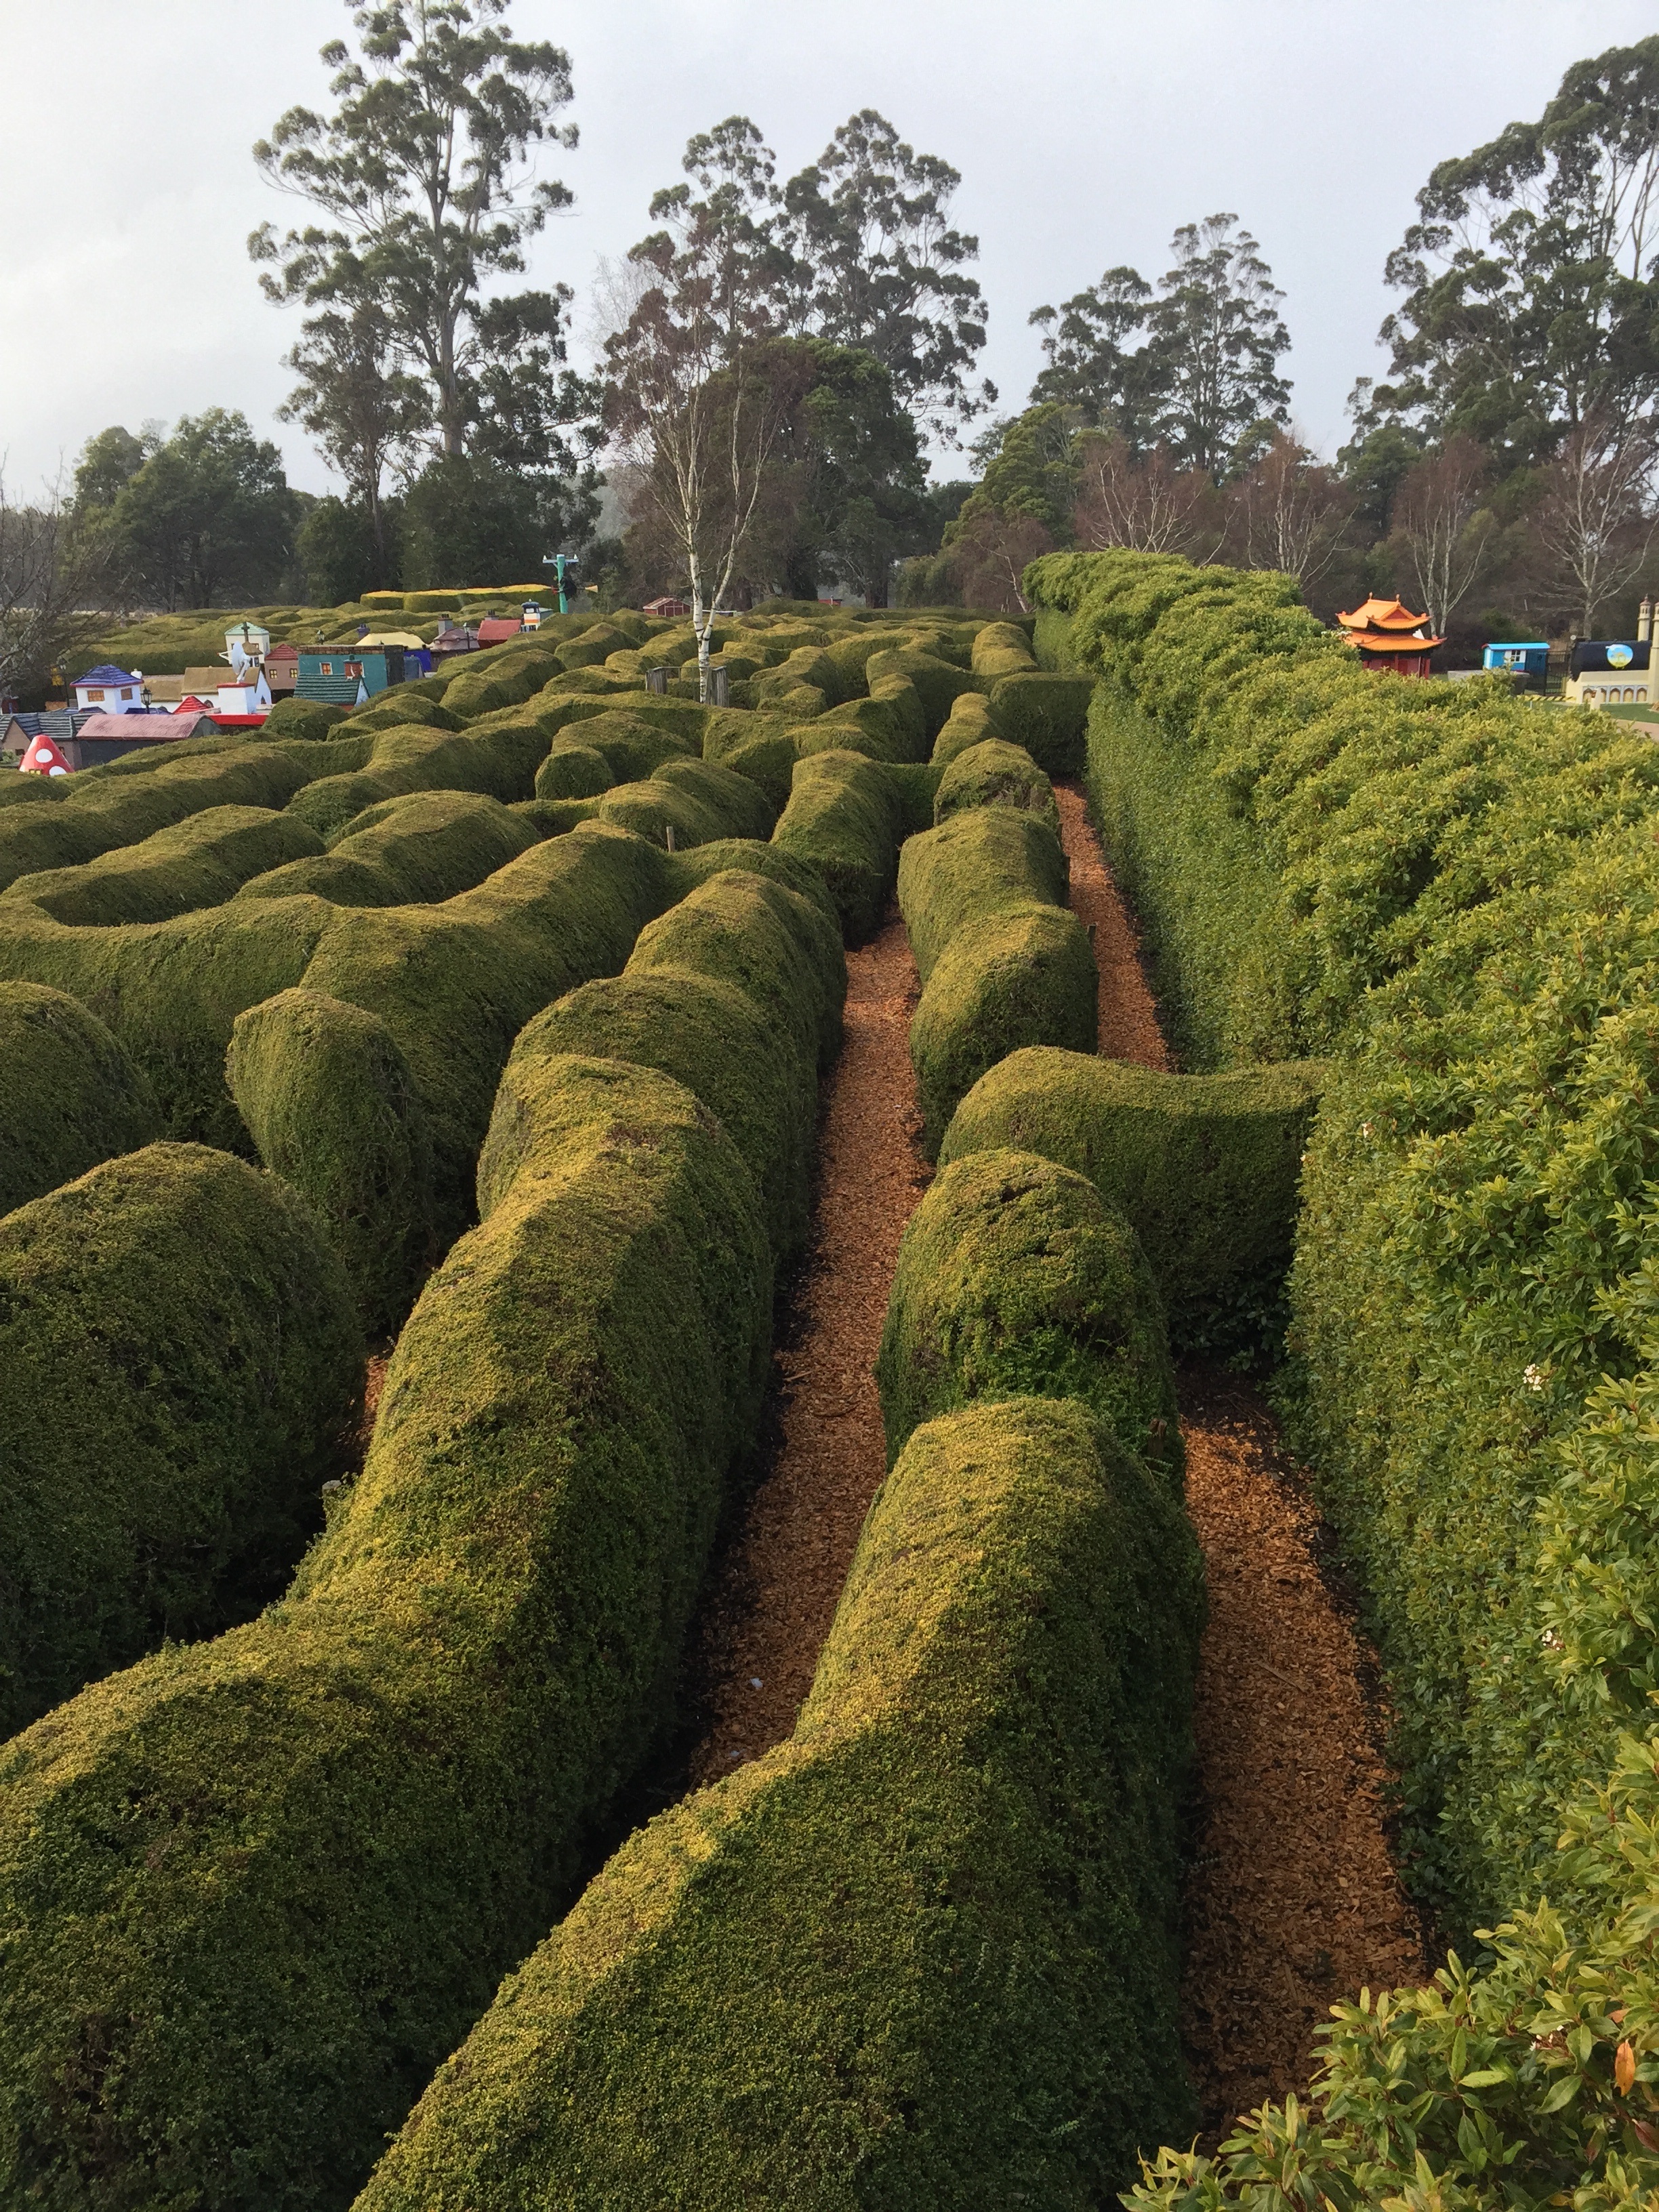
landscape, tree, nature, path, grass, plant, field, game, flower, bush, pattern, green, direction, symbol, soil, business, garden, fun, shrub, strategy, lost, plantation, maze, labyrinth, puzzle, solution, challenge, success, hedge, rural area, complexity, difficulty, woody plant